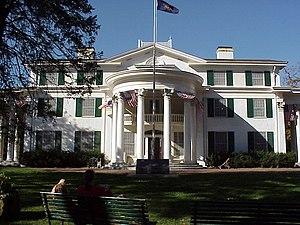
La ville américaine de Nebraska City est le siège du comté d'Otoe, dans l’État du Nebraska. Lors du recensement de 2010, elle comptait 7 289 habitants.